Pittsburgh Dispatch

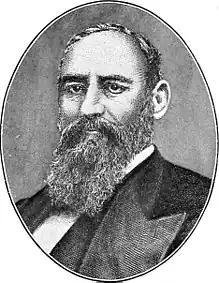
Alexander W. Rook, appointed the newspaper's publisher in 1868

Following the Civil War, in 1865 two employees of the paper, Daniel O'Neill and Alexander W. Rook bought a half interest in the paper, eventually taking full control when Foster died in 1868. O'Neill had been city editor for several years and had his finger on the pulse of the city, and he had forged an independent path on state and national issues, lending weight to the neutrality of the newspaper's editorial page.